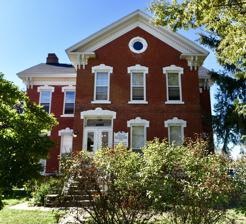
Building: Richard and Deborah (Brough) Glaister House
Country: United States of America
Year built: 1876
United States historic place Richard and Deborah (Brough) Glaister House U.S. National Register of Historic Places Location 402 S. Walnut St., Lansing, Michigan Coordinates 42°43′47″N 84°33′26″W / 42.72972°N 84.55722°W / 42.72972; -84.55722 ( Richard and Deborah (Brough) Glaister House ) Built 1876 ( 1876 ) Architect Richard Appleyard Architectural style Queen Anne , Italianate NRHP reference No. 100000763 Added to NRHP March 21, 2017 The Richard and Deborah (Brough) Glaister House is a single-family home located at 402 South Walnut Street in Lansing, Michigan . It was listed on the National Register of Historic Places in 2017. History Richard Glaister was born in 1826 in England , and married Deborah Brough in 1847. In 1864 the Glaister family moved to Ottawa, Canada , and in 1868 moved to Detroit . Glaister worked as a stonemason, and did the stone work on Pittsburgh's Trinity Cathedral . Returning from Pittsburgh, he was hired to do the stonework for the Michigan State Capitol in Lansing. Richard and Deborah Glaister built this house in 1876, likely from a design by architect Richard Appleyard. They raised their family here, and lived in the house until Richard's death in 1887. Deborah Glaister continued to live in the house after her husband's death. The house served as a boardinghouse for some time. Alice Sessions purchased the home in 1966, and worked to preserve it. In 2017, it was sold to a nearby business. Description The Richard and Deborah Glaister House is a two-story, red brick house. It has both Queen Anne and Italianate details, including tall windows, carved stone window lintels, and highly detailed wood brackets under the eaves. It contains 14 rooms. References